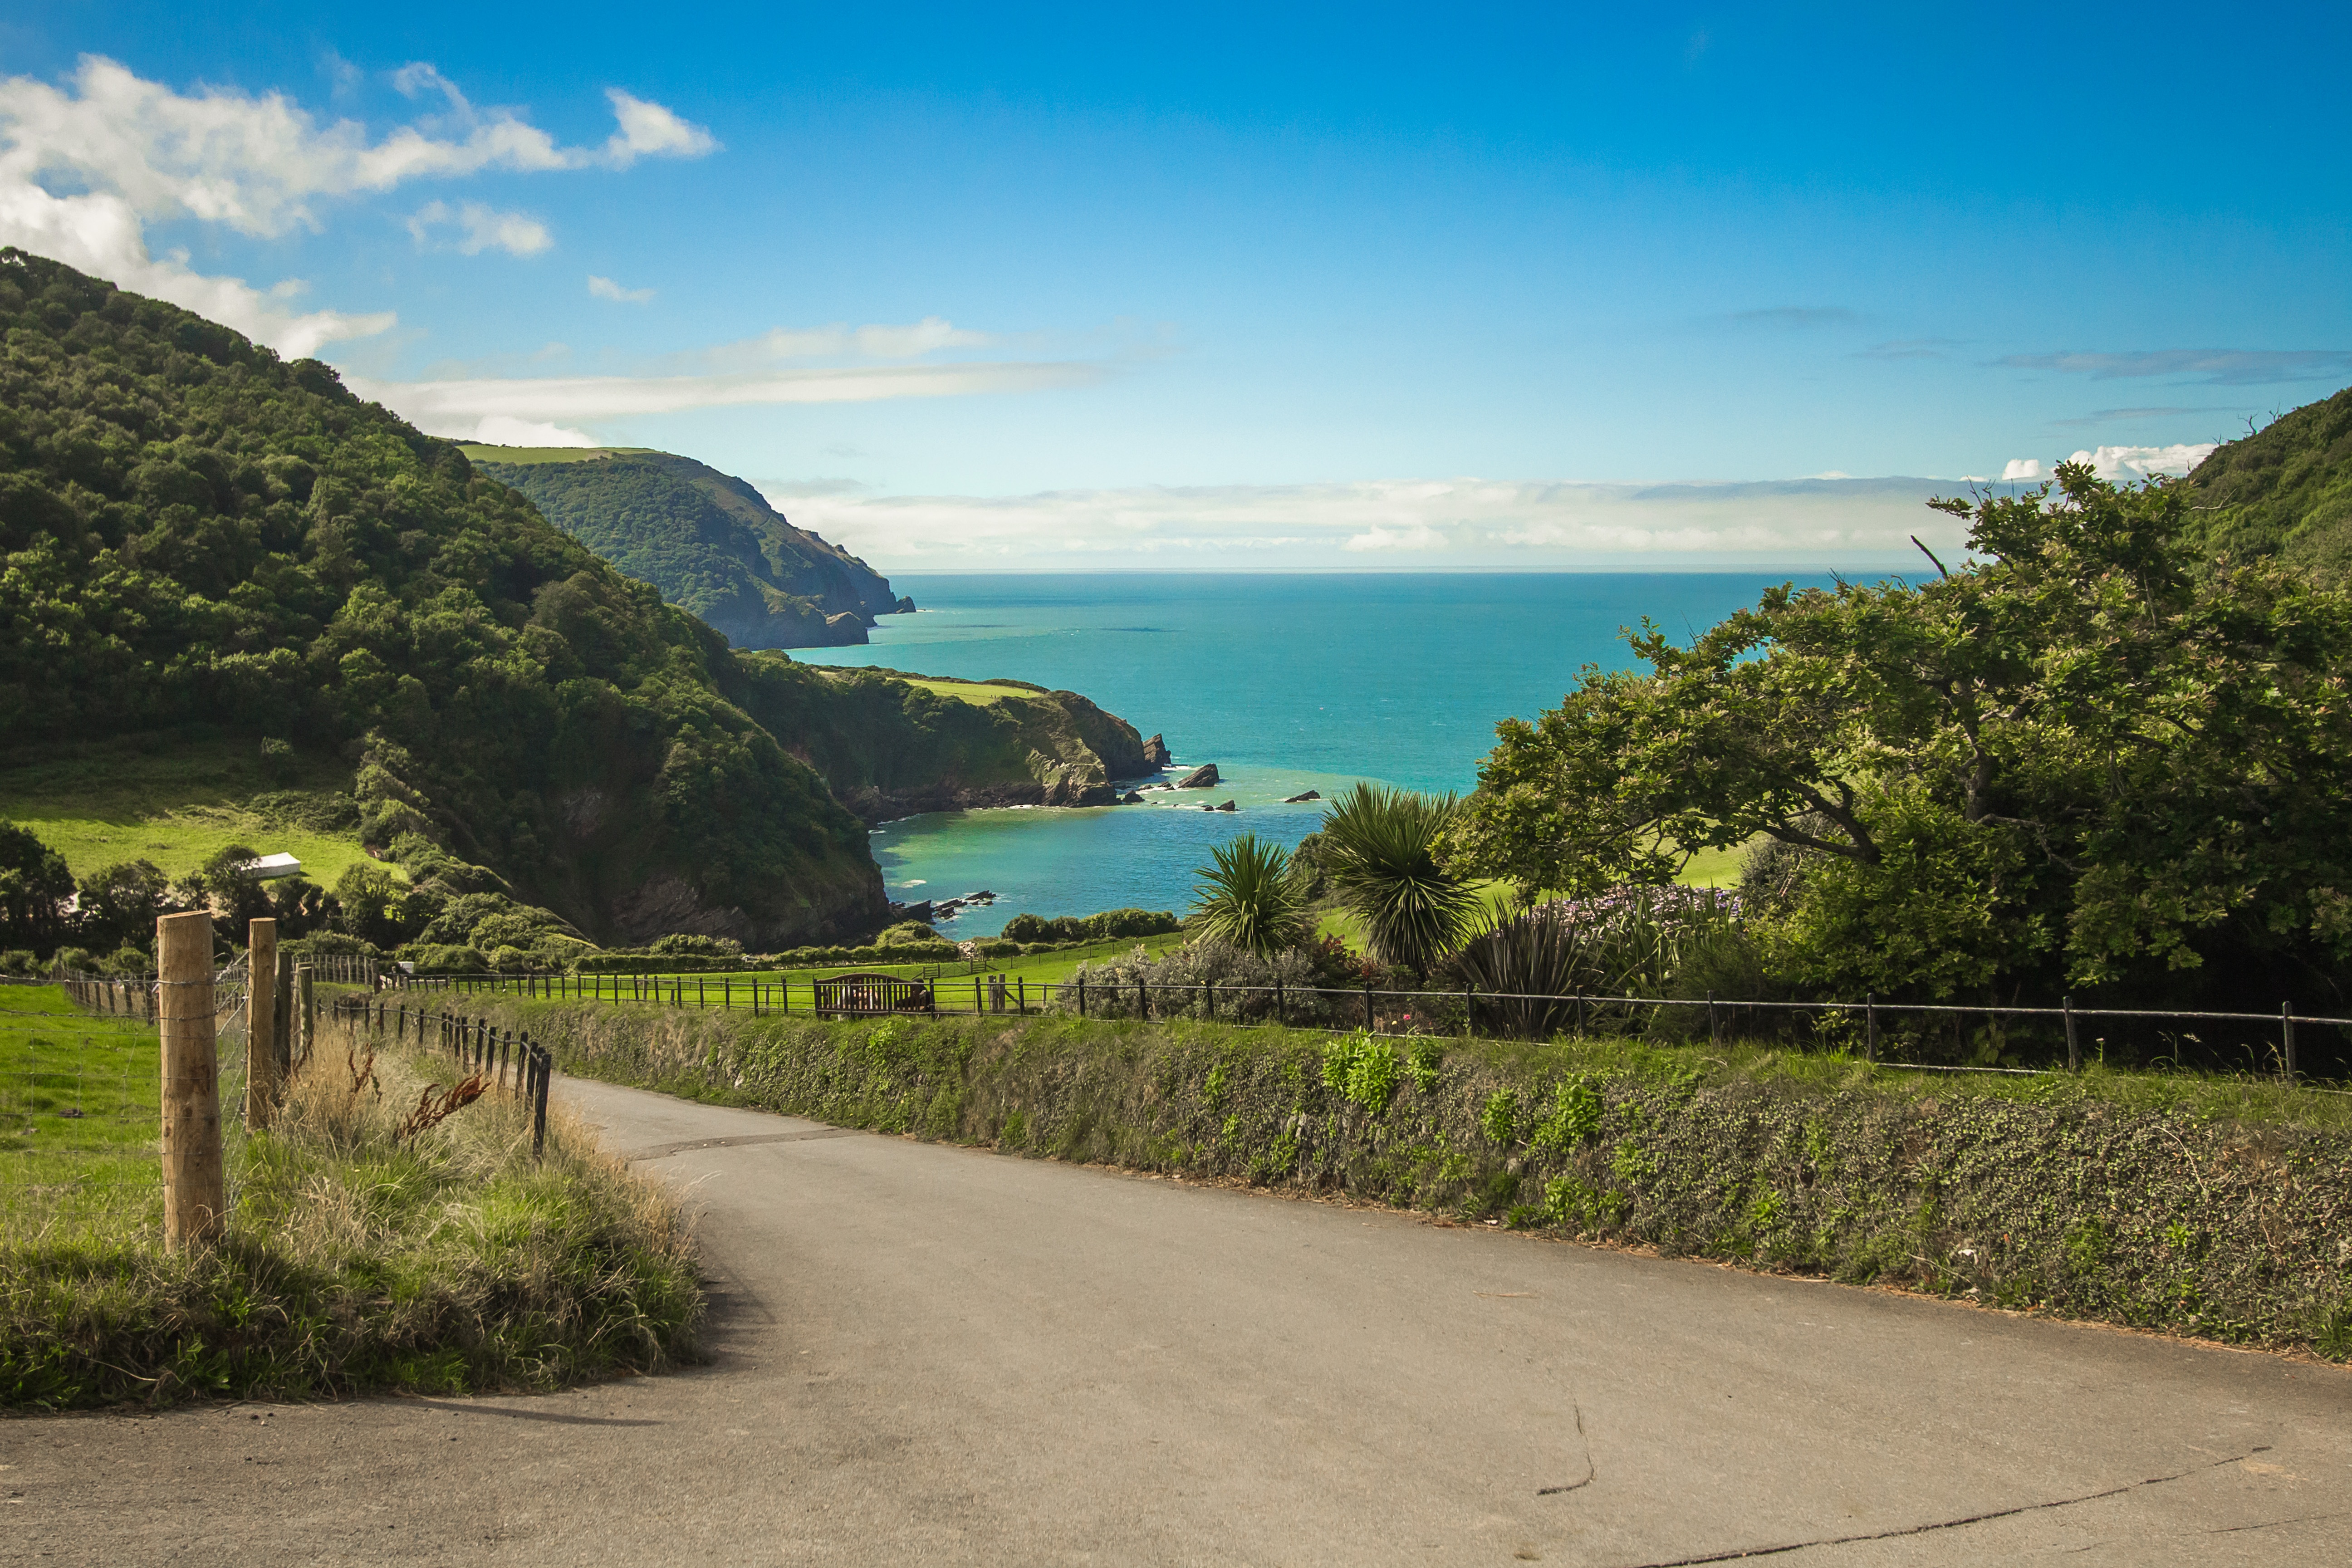
beach, landscape, sea, coast, nature, ocean, mountain, hill, shore, lake, vacation, bay, reservoir, body of water, road trip, devon, cape, rural area, landform